Brides Glen Luas stop

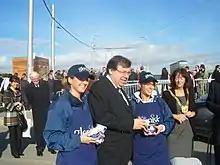
Then Taoiseach Brian Cowen at the opening of Brides Glen station in 2010

The stop is served by Dublin Bus routes 7 towards Dublin City Centre and X2, and by Go-Ahead Ireland route 111. These bus routes provide access to the Cherrywood development, Loughlinstown, and St. Columcille's Hospital, as well as further destinations such as Sallynoggin, Dalkey, and Dún Laoghaire.